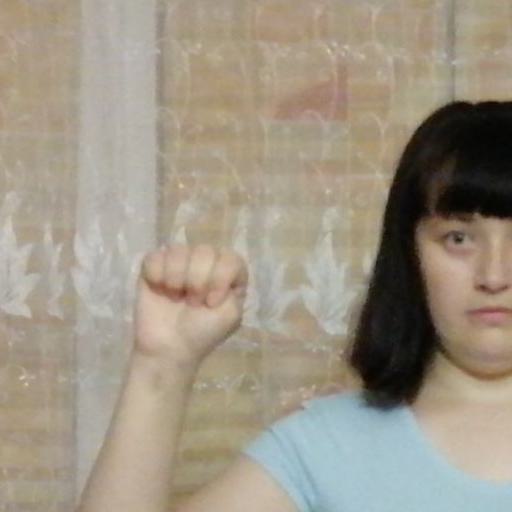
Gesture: fist